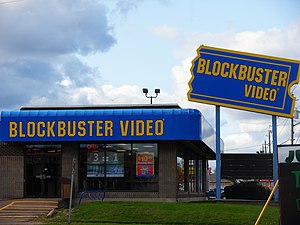
Blockbuster Video
En Blockbuster-forretning i Moncton, Canada.
Blockbuster Video, formelt Blockbuster LLC og tidligere Blockbuster Inc. er en amerikanskejet butikskæde, der tilbyder udlejning af spillefilm og computerspil; oprindeligt udelukkende via fysiske butikker, men i de senere år også via streaming og video-on-demand. Kæden blev grundlagt i 1985. Den første butik åbnedes i Dallas, Texas med hovedsædet er beliggende i McKinney, Texas indtil 2011.